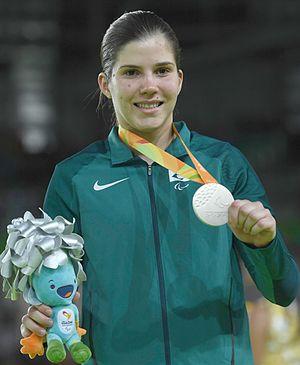
Alana Maldonado, née le 17 juillet 1995 à Tupã, est une judokate handisport brésilienne, médaillée de bronze aux Jeux paralympiques de 2016 en moins de 70 kg.